525th Fighter Squadron

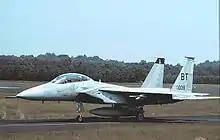
525th Squadron F-15D Eagle

The 525th was the first squadron to fly the McDonnell Douglas F-15 Eagle. Squadron pilots flew the first F-15 Eagles to Europe on 27 April 1977 in a non-stop deployment from Langley Air Force Base, Virginia to Bitburg. Eighteen hours after arrival at Bitburg, squadron pilots were standing five-minute alert status with two of the F-15s. After less than one month, the Bulldogs were declared Europe's first operationally ready F-15 squadron.